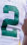
Number: 2